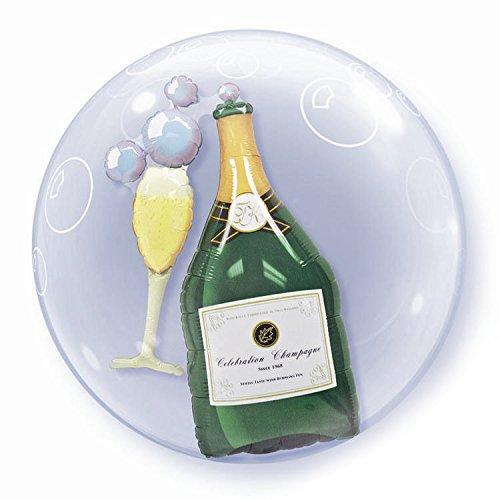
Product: PIONEER BALLOON COMPANY 68810 Bubble Balloon, 24", Multi
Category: Toys & Games | Sports & Outdoor Play | Bubbles
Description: Bubble balloon in a retail package.
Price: $4.25
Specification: ProductDimensions:24x24x24inches|ItemWeight:1.76ounces|ShippingWeight:10.4ounces(Viewshippingratesandpolicies)|Manufacturer:PIONEERBALLOONCOMPANY|ASIN:B001IWSIDU|Itemmodelnumber:68810|DatefirstlistedonAmazon:October21,2008